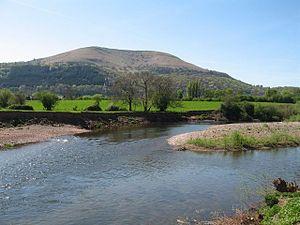
L'Usk est un fleuve du pays de Galles.